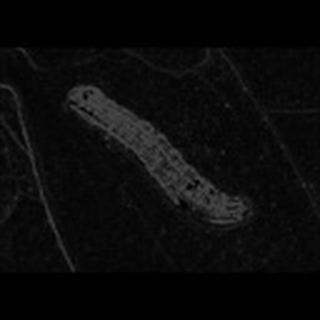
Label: cotton_army_worm